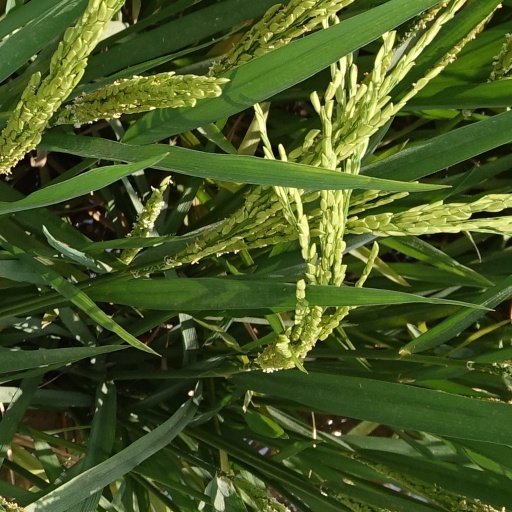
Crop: rice